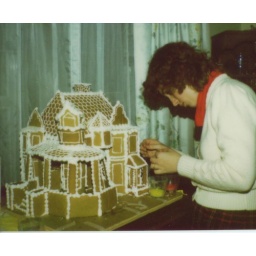
building gingerbread house with Nan when in high school croppe3d